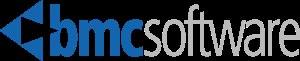
BMC Software Corporation est une société américaine fondée en 1980 spécialisée dans les logiciels qui gèrent les services des infrastructures informatiques. Fondée à Houston, Texas, elle tient son nom des initiales de ses trois fondateurs, Scott Boulett, John Moores et Dan Cloer.